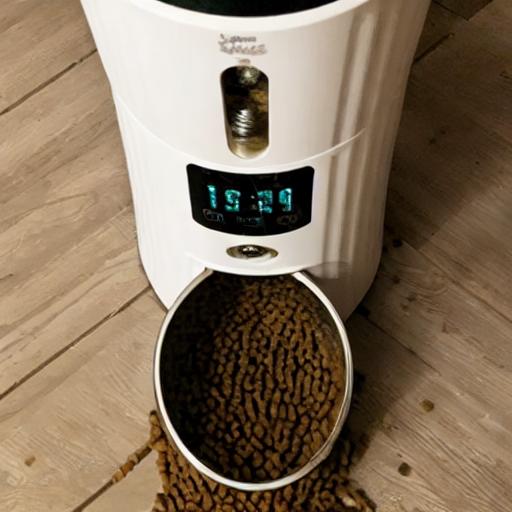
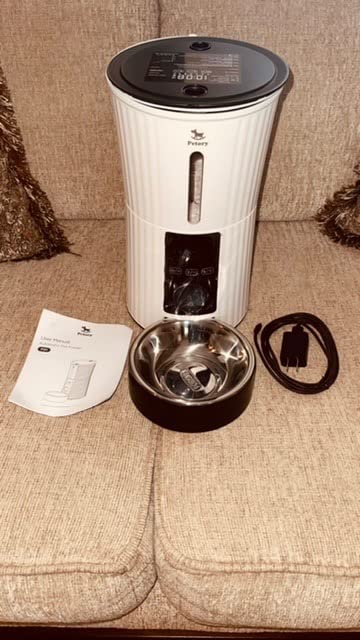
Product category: items_feeder
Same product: no